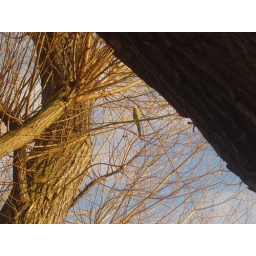
green bird in richmond park